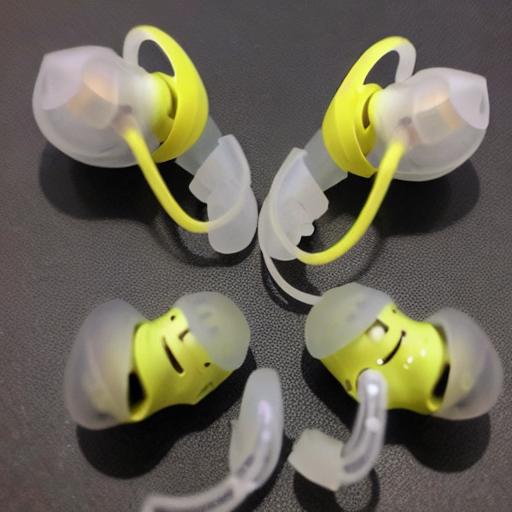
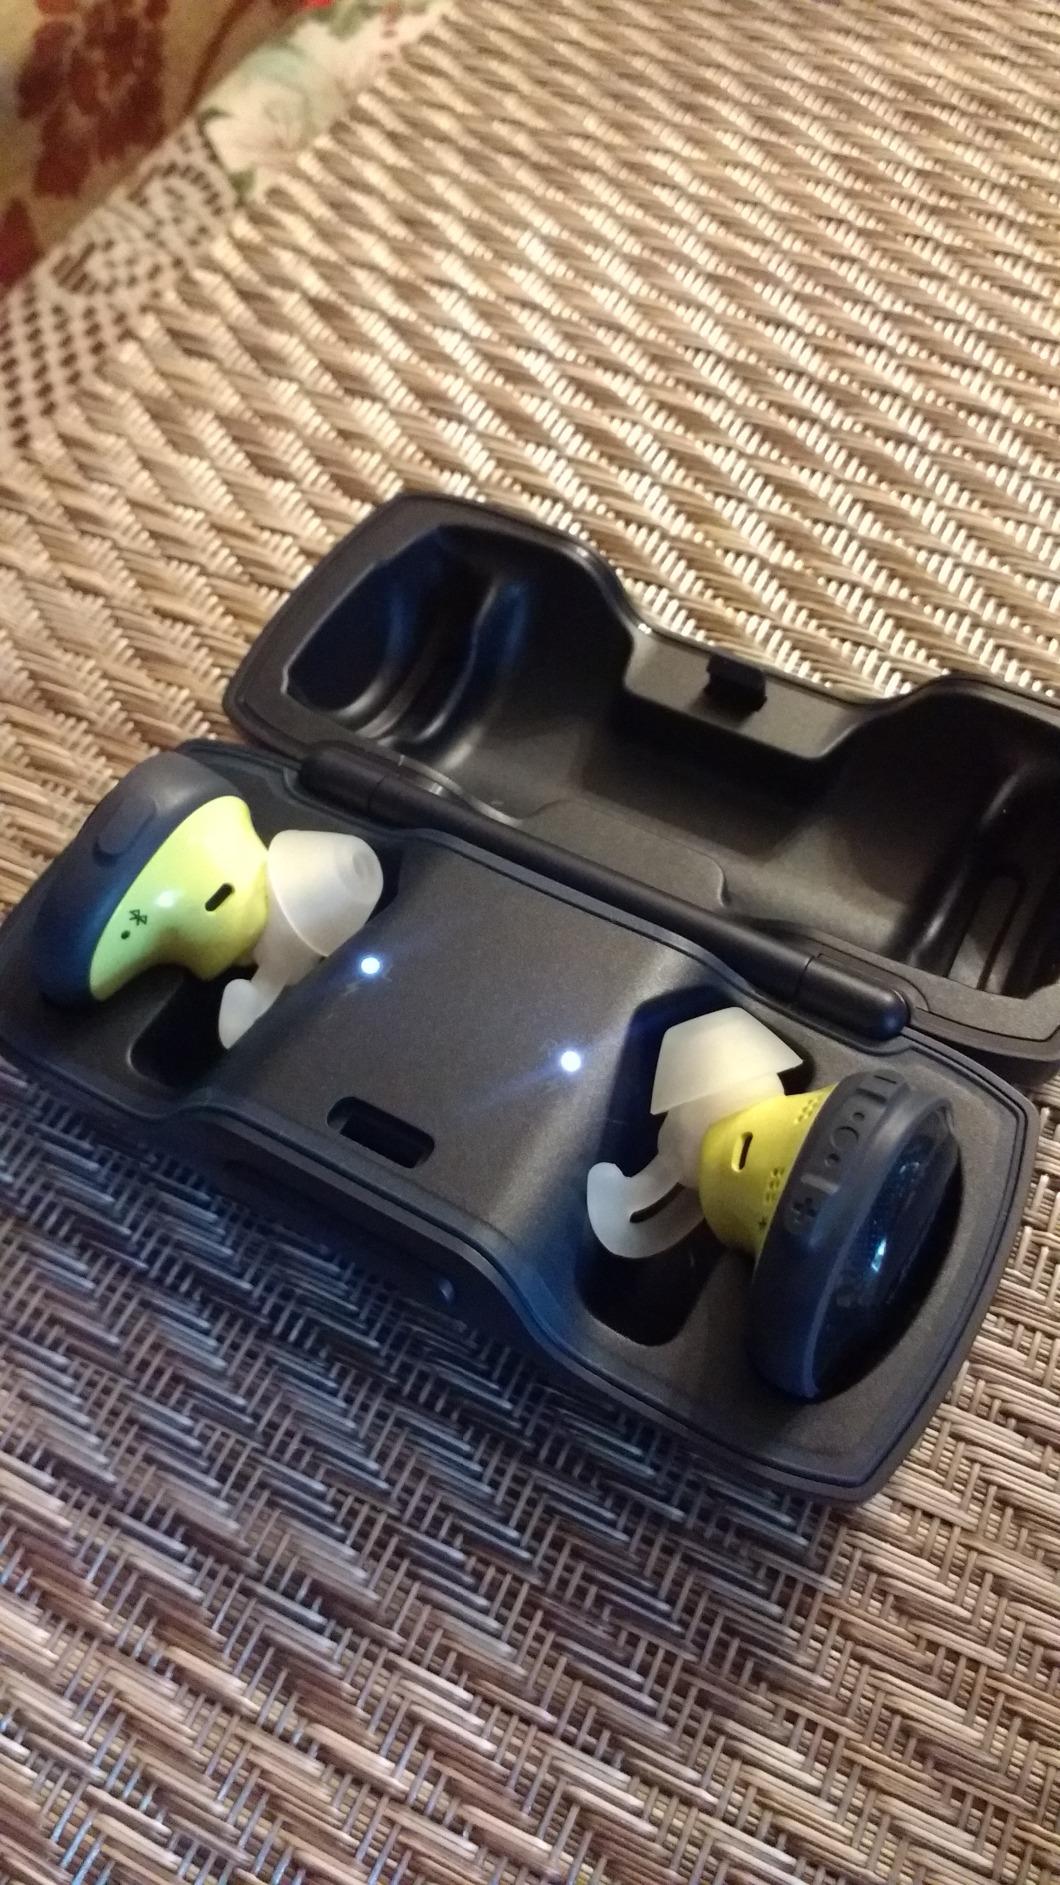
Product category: earbuds
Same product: no